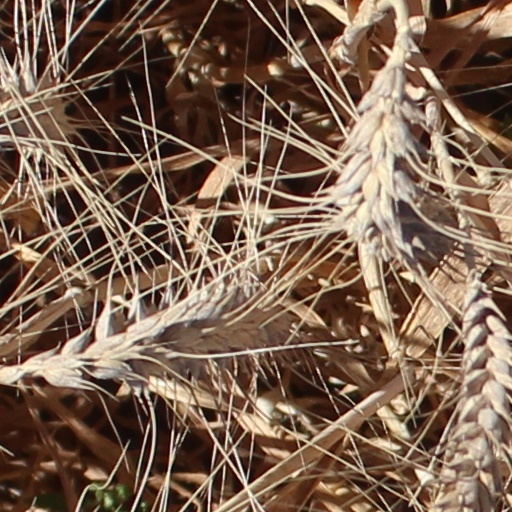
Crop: wheat